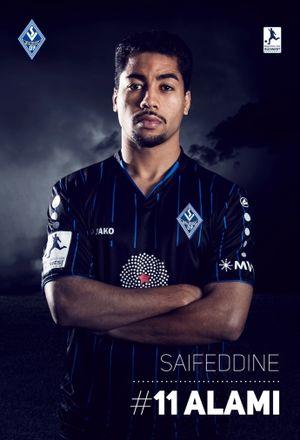
La saison 2018-2019 du Raja Club Athletic est la 70ᵉ saison de l'histoire du club depuis sa fondation le 20 mars 1949. Elle fait suite à la saison 2017-2018 dans laquelle le Raja remporté Coupe du trône et s'est classé 6ᵉ en Championnat. Il s'agit de la deuxième saison de Juan Carlos Garrido au poste d'entraîneur.